Kahramanlar Business Center

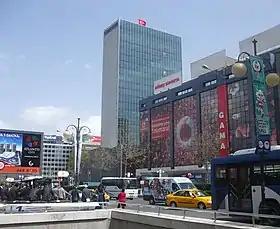
Kahramanlar Business Center (1959–1965) at Kızılay Square in Ankara was one of the first International Style highrise buildings in Turkey.

Kahramanlar Business Center (Turkish: "Kahramanlar İş Merkezi"), originally known between 1959 and 2015 as Emek Business Center (Turkish: "Emek İşhanı"), is a 24 storey highrise building at Kızılay Square in Ankara, Turkey.